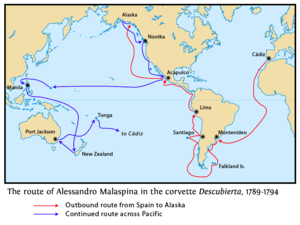
Alessandro Malaspina, né à Mulazzo, en Toscane, le 5 novembre 1754 et mort à Pontremoli, en Toscane, le 9 avril 1810, est un militaire, un explorateur et un navigateur italien au service de l'Empire espagnol.